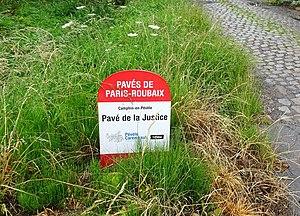
Camphin-en-Pévèle est une commune française, située dans le département du Nord en région Hauts-de-France.